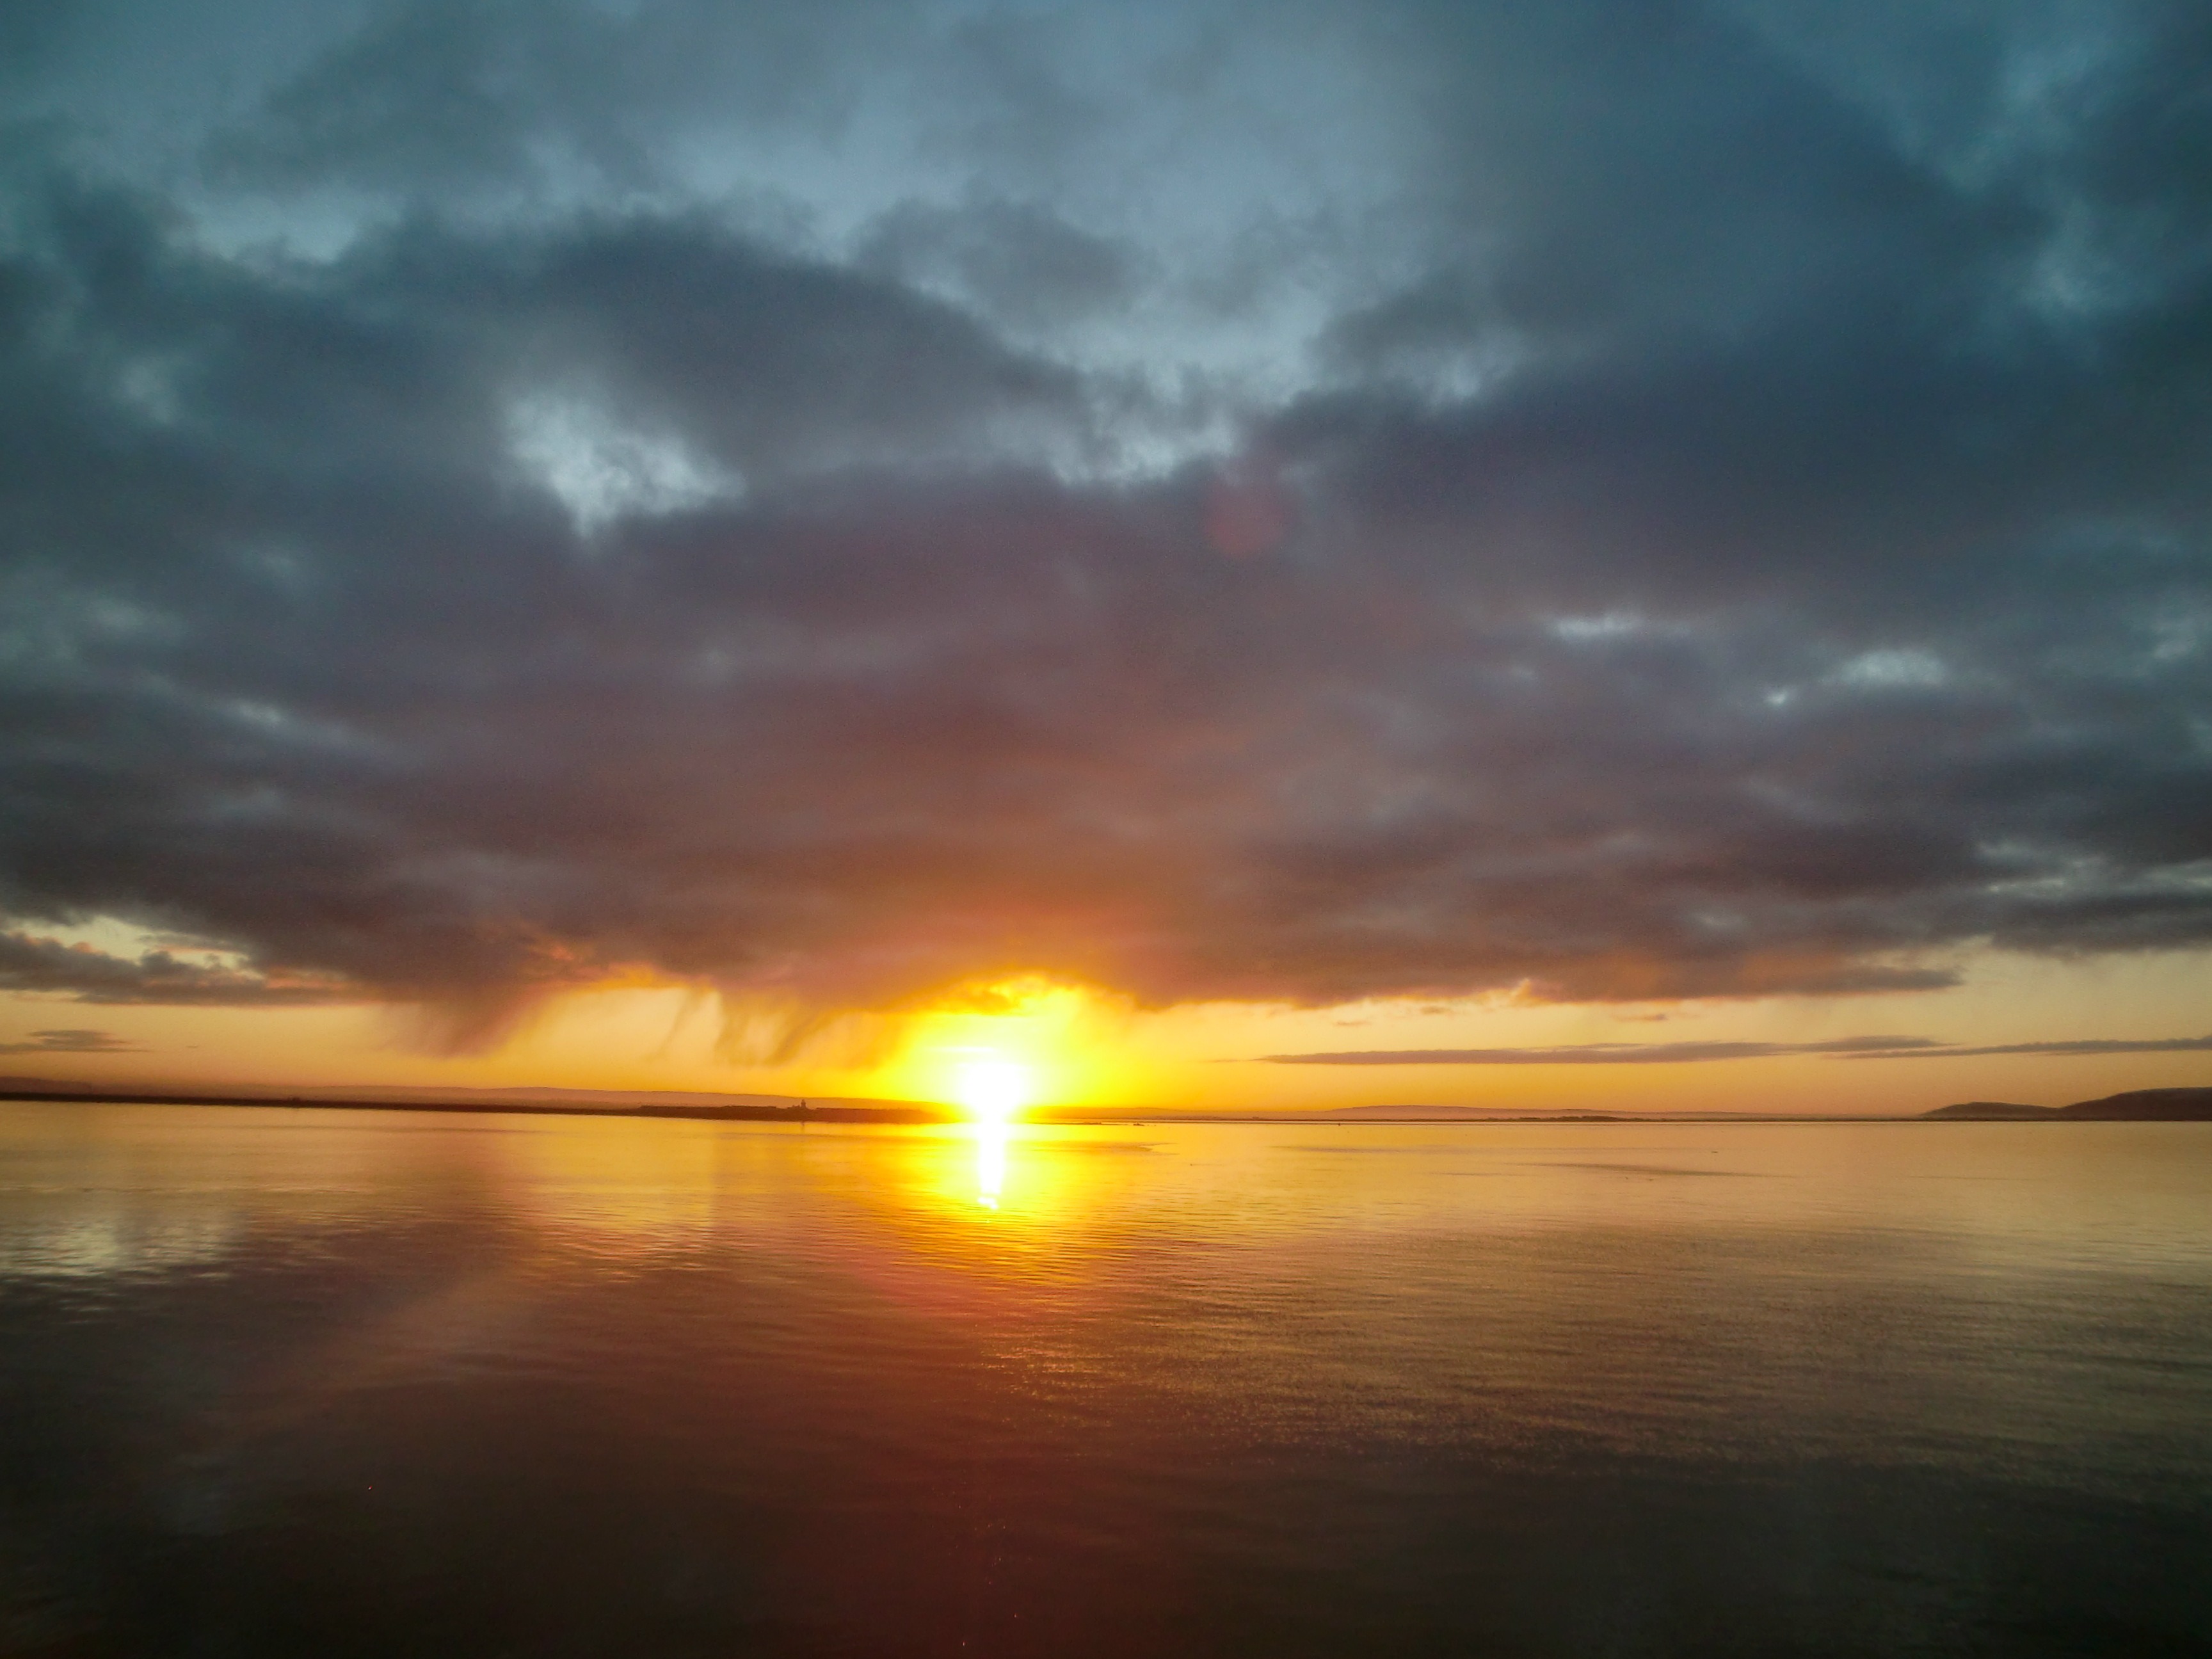
sea, horizon, cloud, sky, sun, sunrise, sunset, sunlight, morning, dawn, atmosphere, dusk, evening, reflection, clouds, afterglow, morgenrot, meteorological phenomenon, red sky at morning